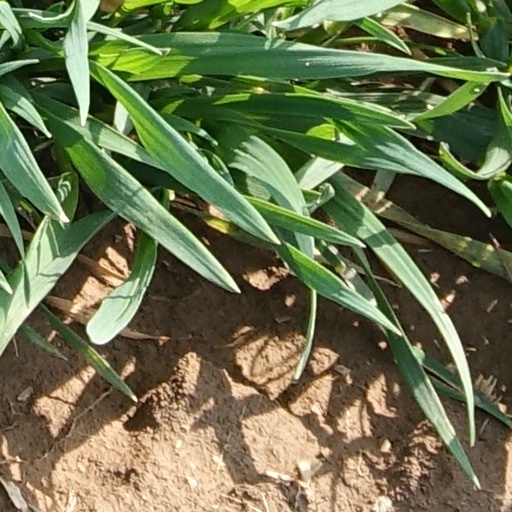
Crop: wheat